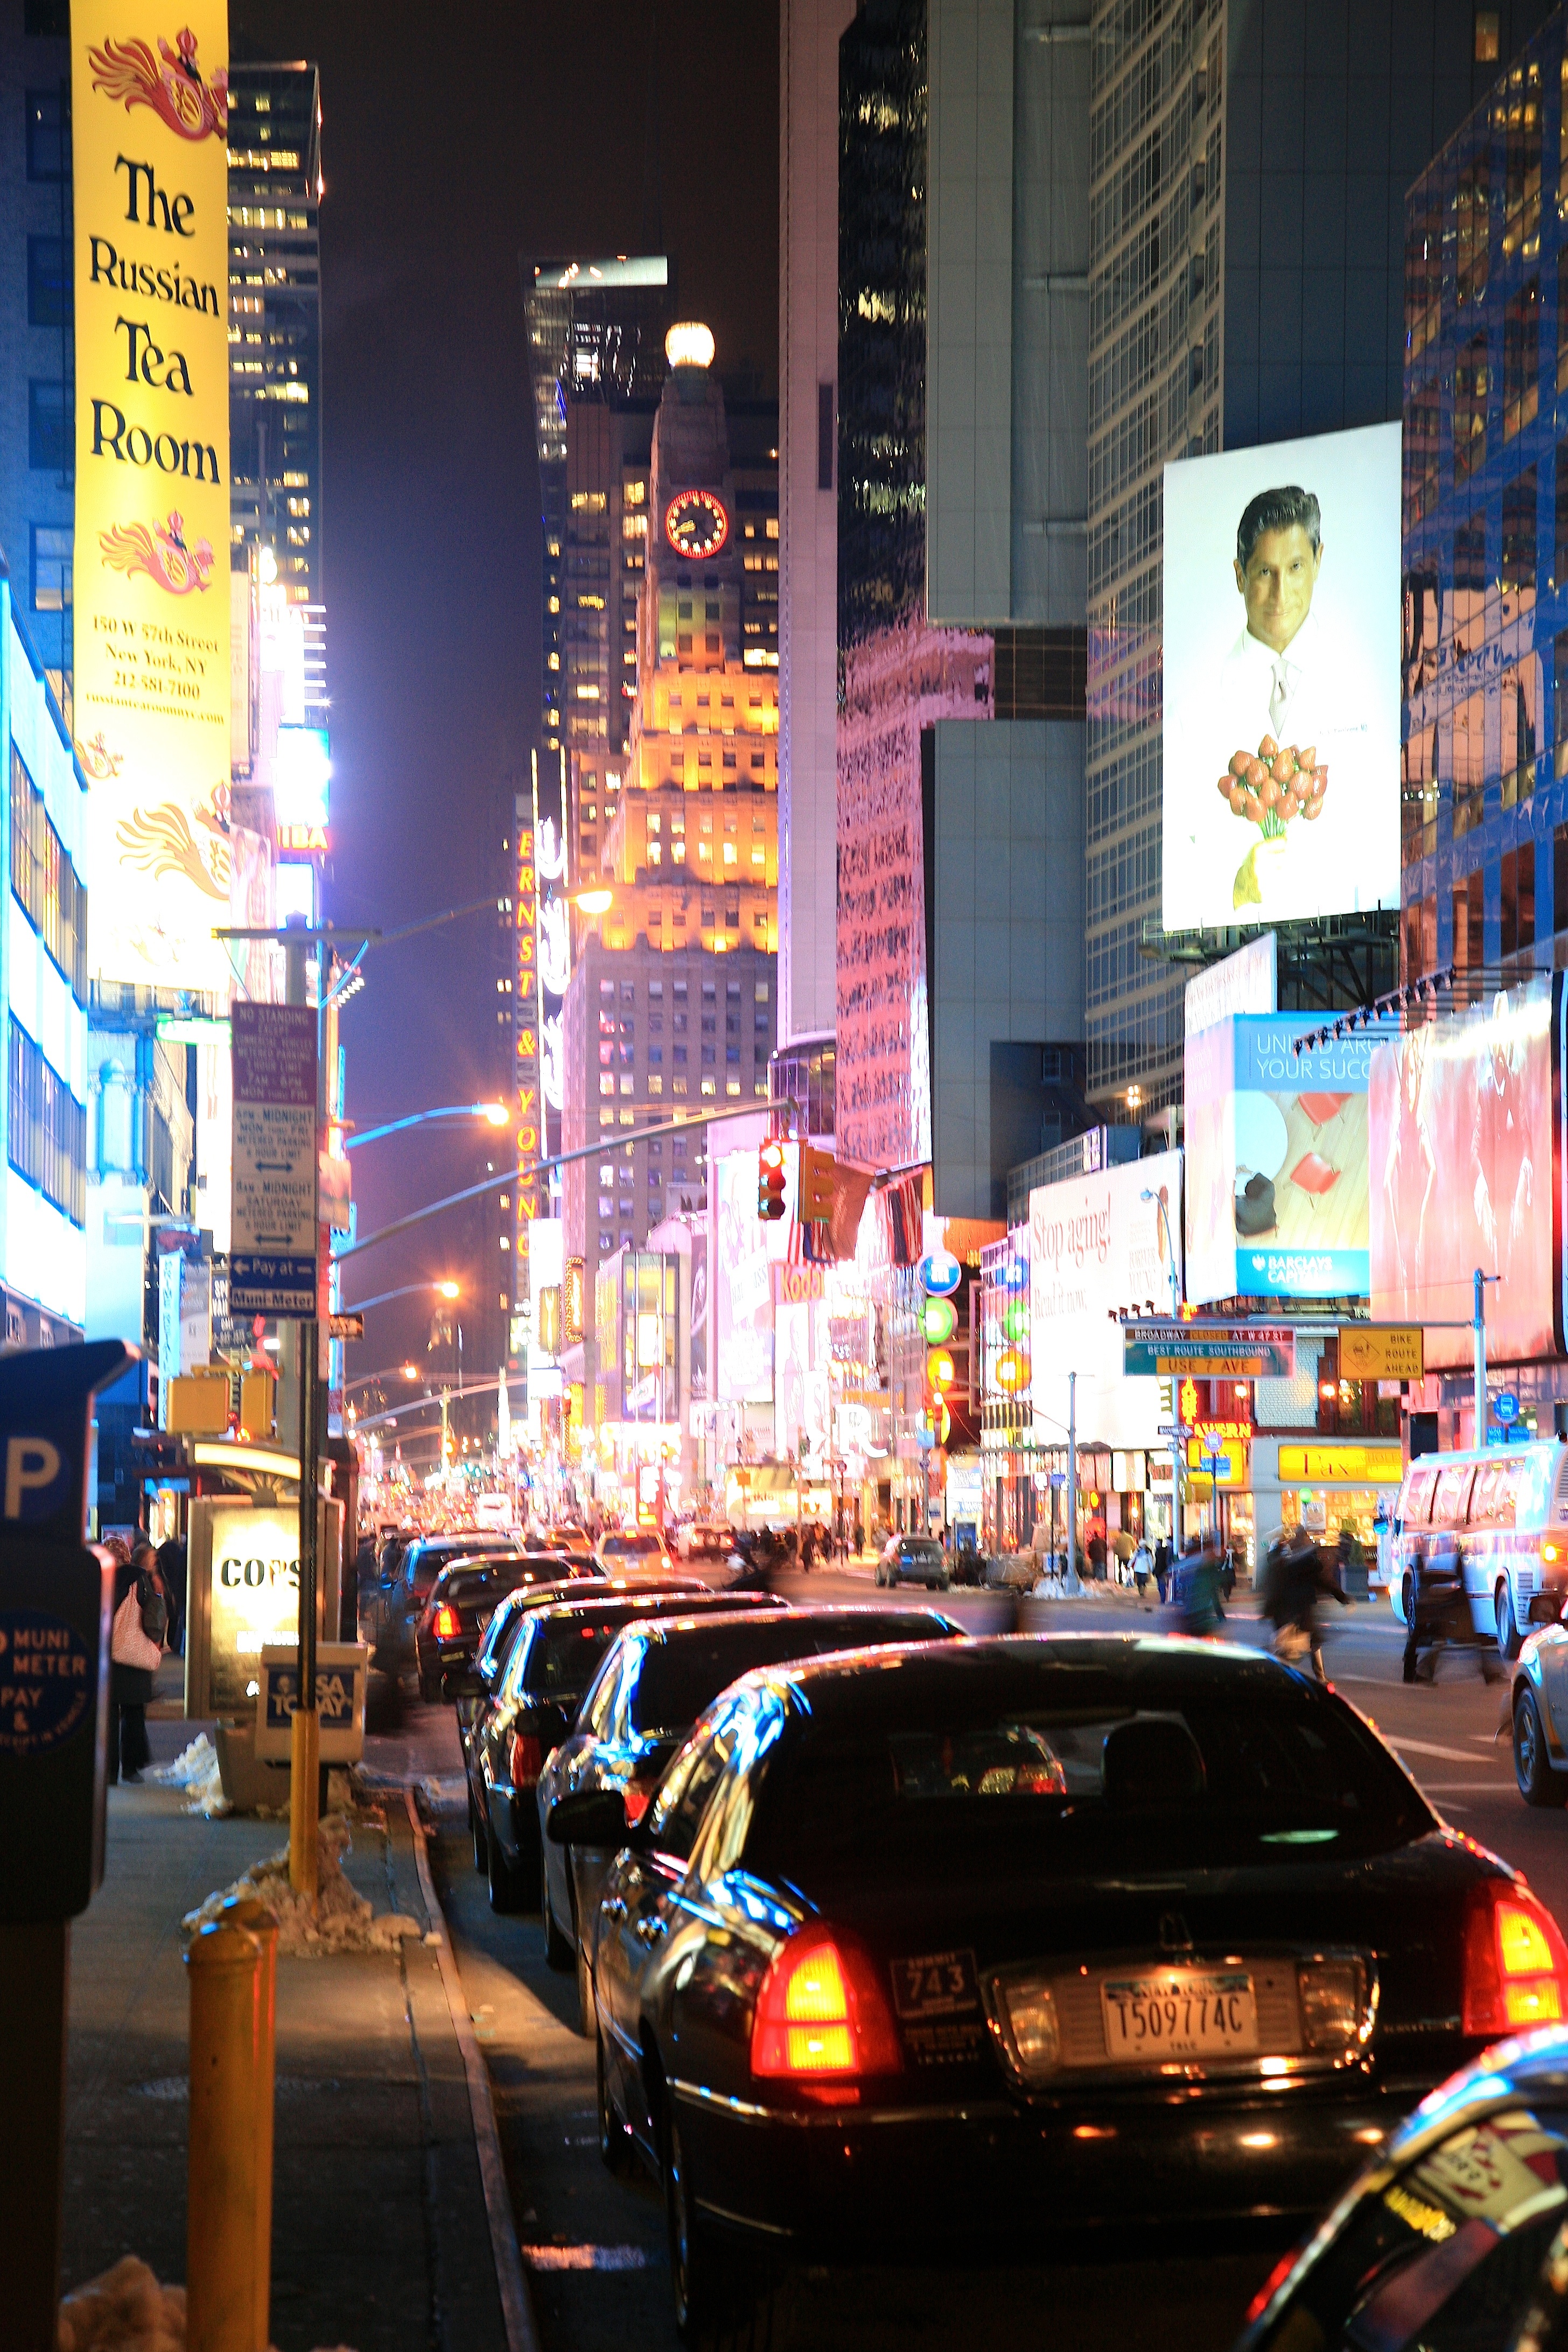
pedestrian, road, traffic, street, night, city, manhattan, cityscape, downtown, evening, nyc, newyork, infrastructure, newyorkcity, ny, metropolis, theatredistrict, timessquare, urban area, human settlement